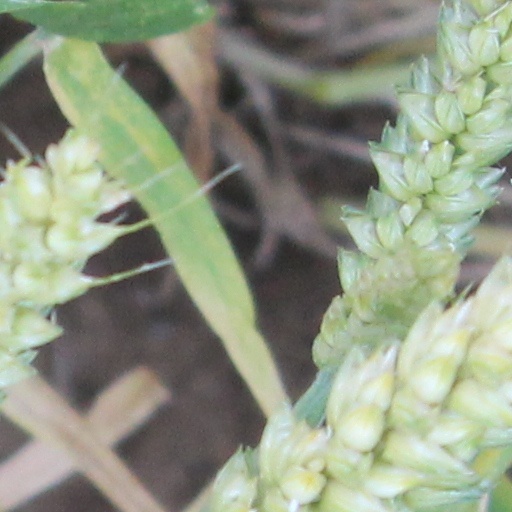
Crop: wheat